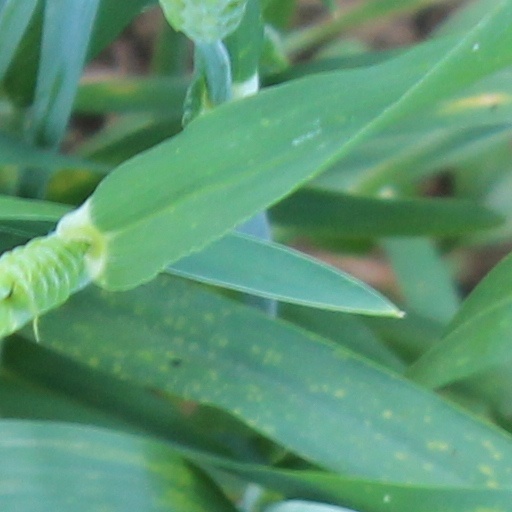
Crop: wheat